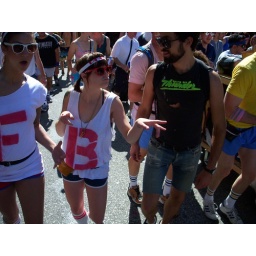
dancin up the hayes street hill top around the world for the second time